Battle of Linth River

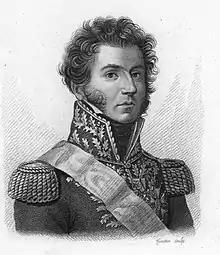
Gabriel Molitor

Linkin's force crossed the Panix, Segnas, and Kisten Passes on 25 September. When his troops descended into the Sernftal, they surprised two battalions of the 76th Line Infantry. Linkin scored a coup when 1,300 French soldiers surrendered in a body at Wichlen. According to another source, the number of captured French soldiers was 900, though it notes that both the 1st and 2nd Battalions of the 76th lost their colors. Simbschen's brigade, under Linkin, was made up of two battalions of the "Kaiser" Infantry Regiment Nr. 1, and one battalion each of the "Kaunitz" Infantry Nr. 20, Infantry Nr. 62, and "Peterwardeiner" Grenz Nr. 9. On 26 September Linkin's force seized Schwanden and pushed back the 3rd Battalion of the 84th Line beyond Glarus. Soult sent the 1st and 3rd Battalions of the 44th Line to Molitor as reinforcements.